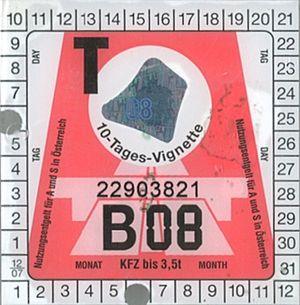
La vignette automobile est un impôt annuel sur les véhicules en circulation sur toutes routes ou sur certaines seulement, qui se traduit par l'obligation d'acheter et d'apposer l'élément matérialisant spécialement ce paiement fiscal, ou « vignette », sur le pare-brise de chaque véhicule assujetti. La vignette peut aussi être dématérialisée par des moyens numériques.